Sejarah Film 1900–1950

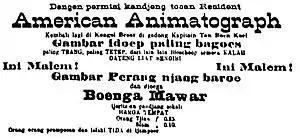
An example of an image from the book: a 1905 advertisement for a film screening

"Sejarah Film 1900–1950" consists of three chapters and has numerous illustrations, including photographs of significant figures and locations, film posters, advertisements, promotional stills, and magazine covers. The book's foreword, entitled "Menghindar Kekacauan dan Menolak Pengabaian" ("Avoiding Chaos and Refusing Ignorance") was written by film producer and critic Eric Sasono. The book has seven appendices, including a list of films of the Dutch East Indies, list of cinemas, and reproductions of correspondence between film personnel from the Indies. Sourcing for the book is mixed, ranging from personal interviews to contemporary newspaper accounts and letters.